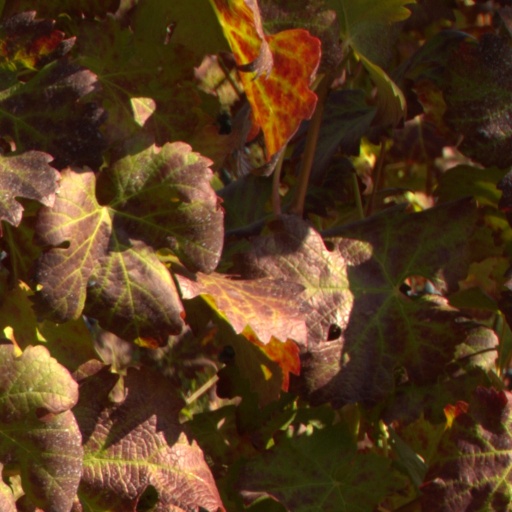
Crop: grape